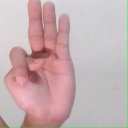
अक्षर: भ